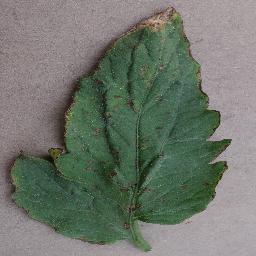
Label: Tomato___Bacterial_spot